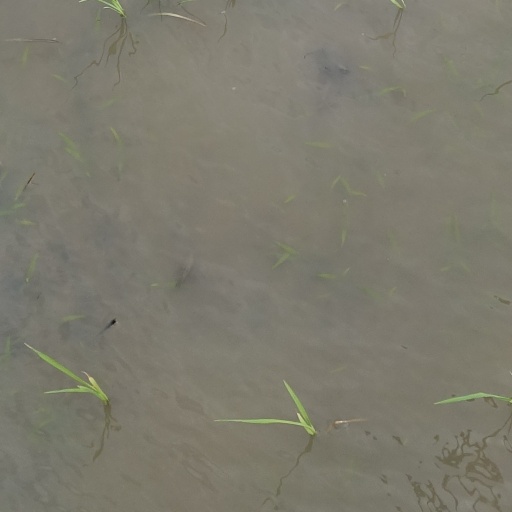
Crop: rice